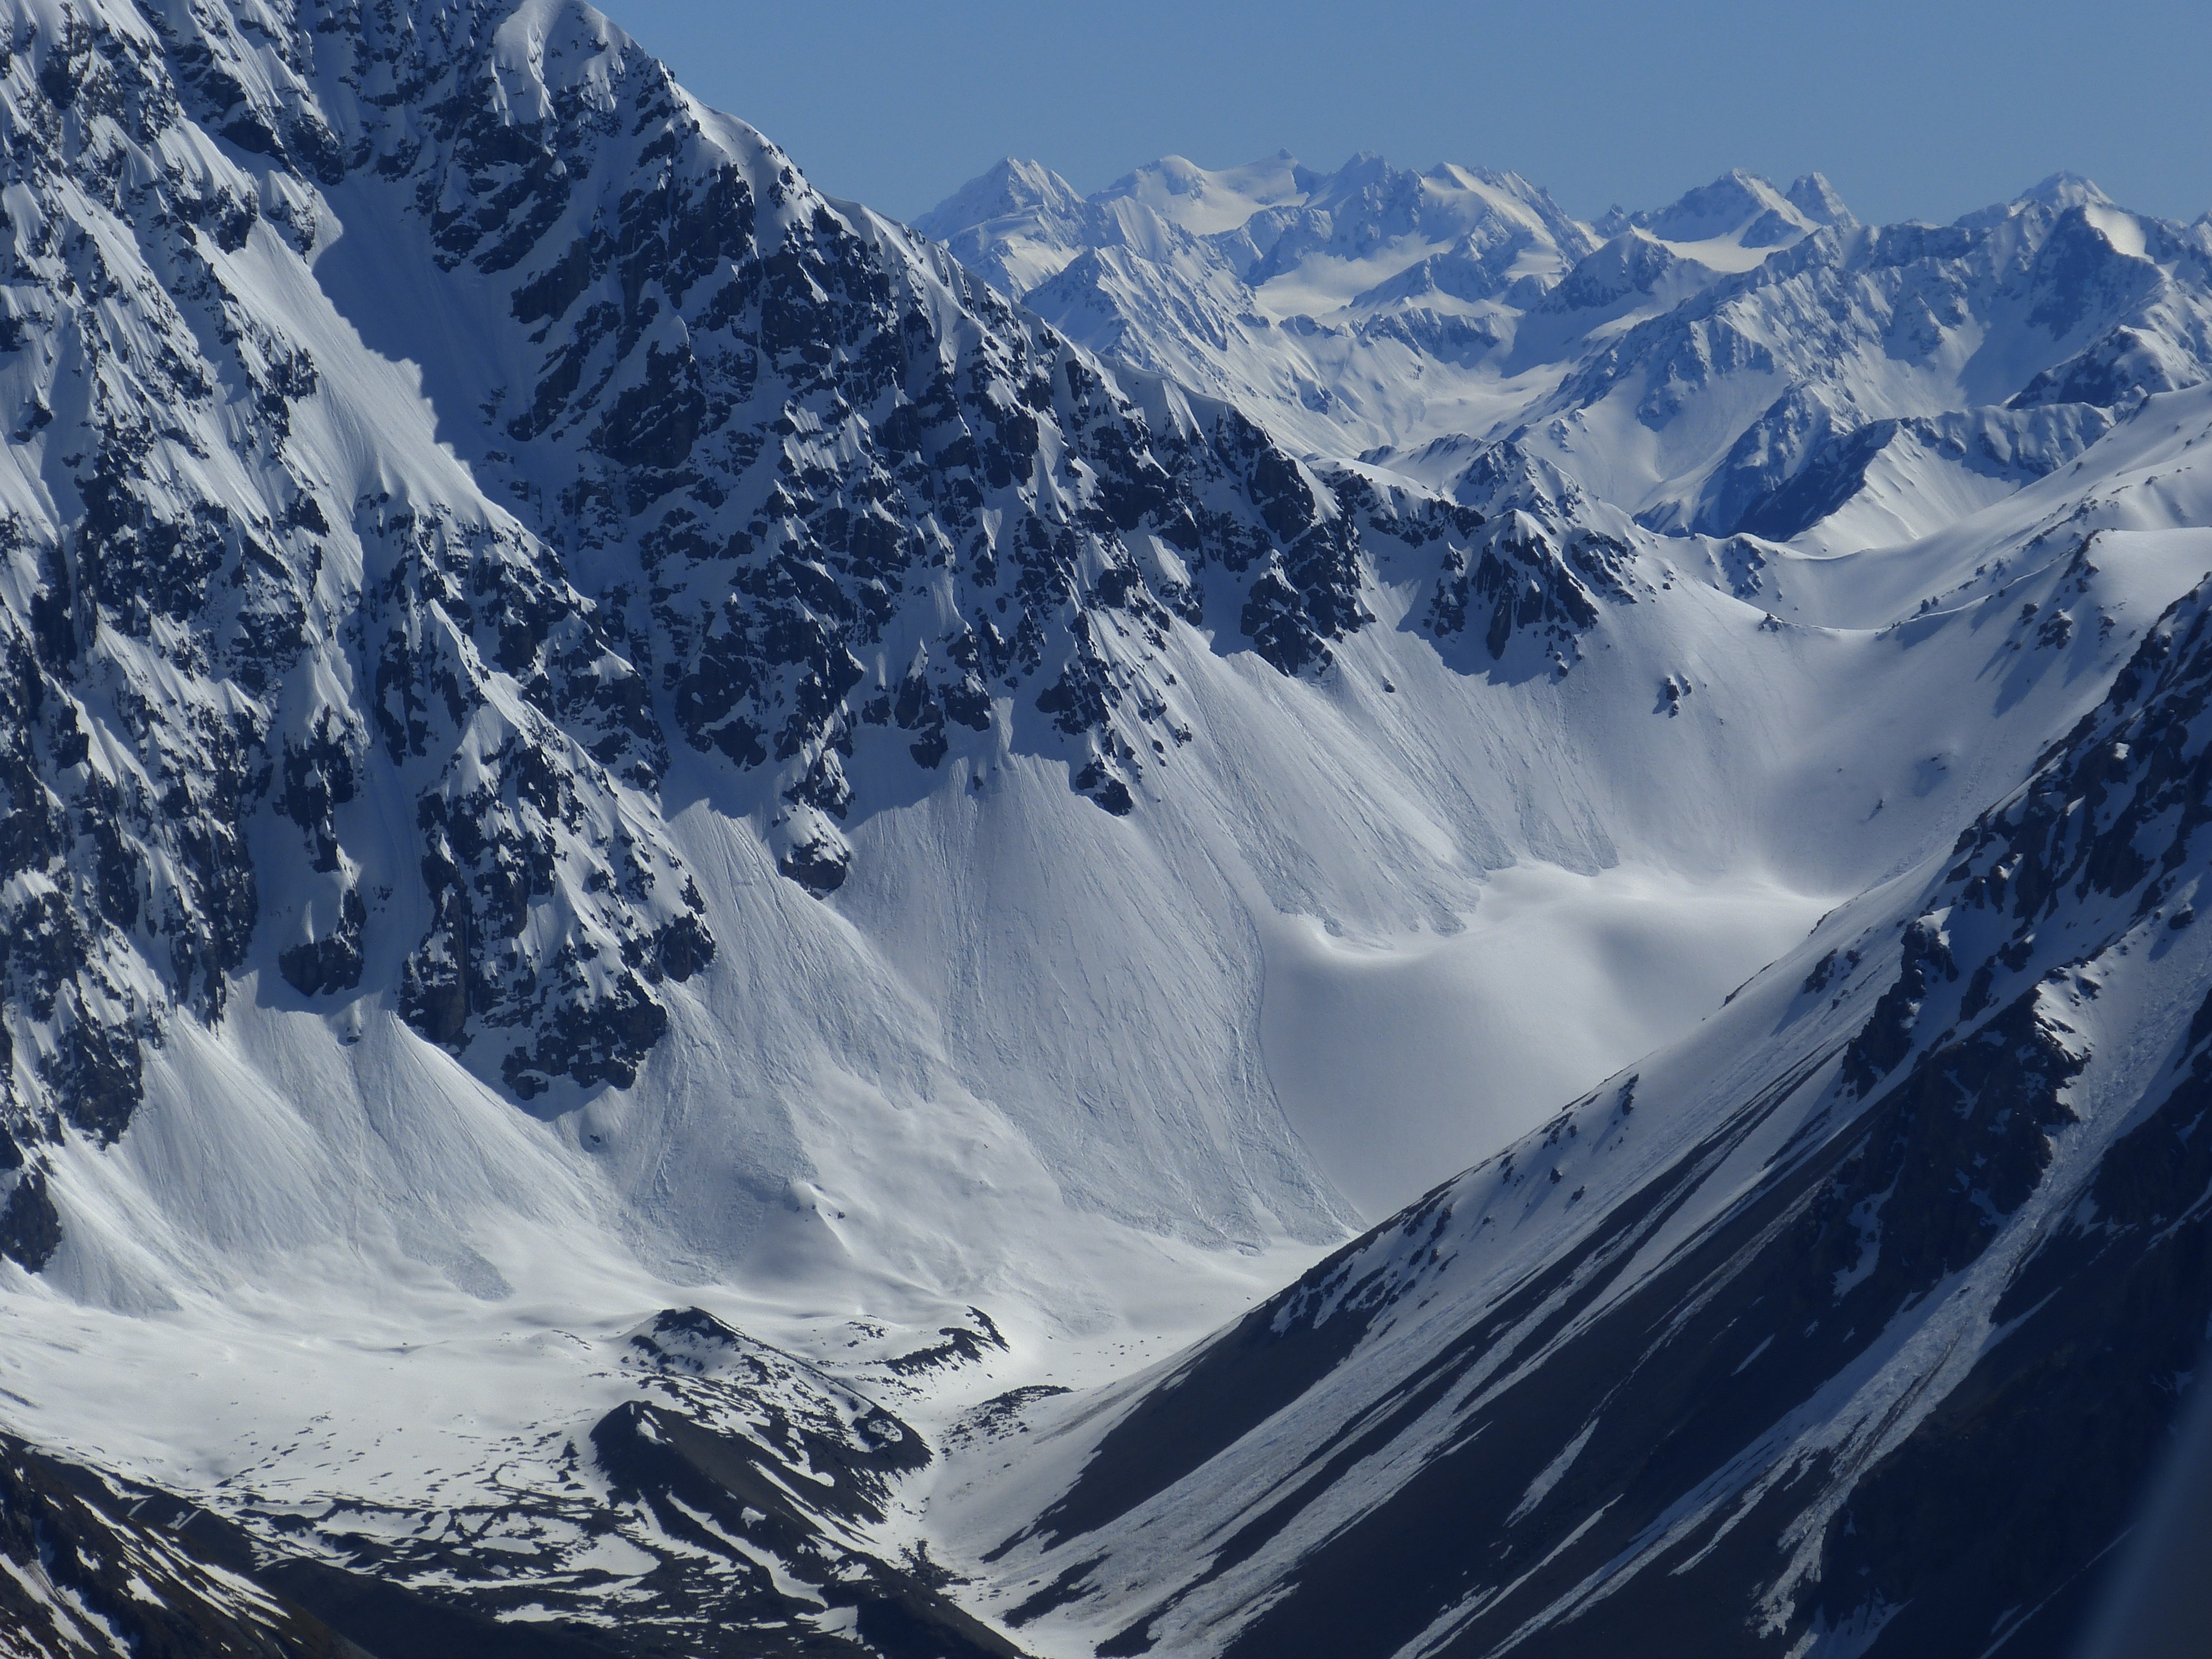
landscape, nature, mountain, snow, winter, view, valley, mountain range, fly, ice, glacier, weather, alpine, ridge, summit, mountains, alps, outlook, new zealand, cirque, piste, distant view, landform, south island, mountain pass, southern alps, mount cook, ski mountaineering, geographical feature, mountainous landforms, glacial landform, geological phenomenon